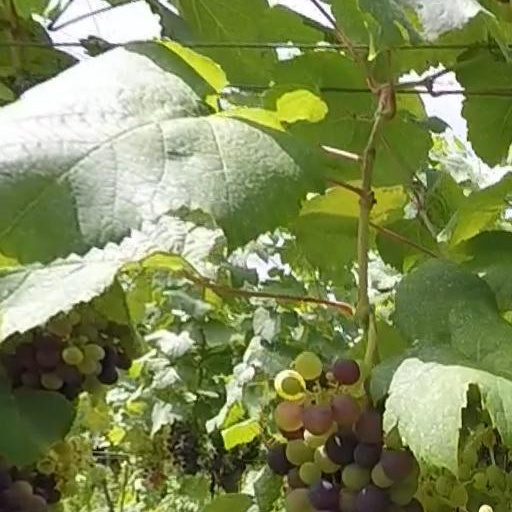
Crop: grape